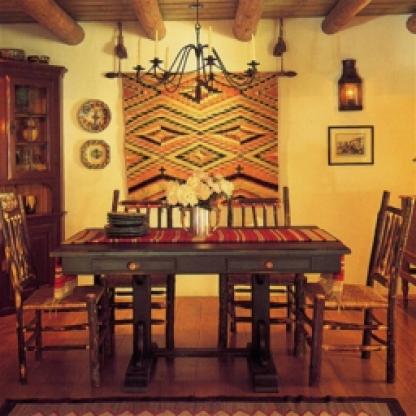
Scene: Indoor